George Scratchley Brown

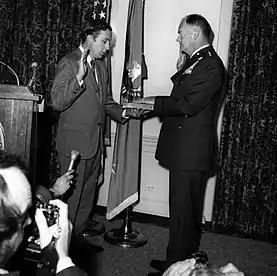
General George S. Brown is sworn in as Chairman of The Joint Chiefs of Staff by Department of Defense General Counsel Martin Hoffman at The Pentagon on July 1, 1974.

In 1973, under the recommendation of the Secretary of the Air Force, Robert Seamans and Secretary of Defense, James R. Schlesinger, President Richard Nixon appointed Brown to be Chief of Staff of the United States Air Force, effective 1 August 1973. General Brown became the first Air Force chief of staff who had previously never held the position of Air Force vice chief of staff. Brown was successful in building his character and leadership, mostly during his time as a general officer, and his tenure at several high-ranking positions had made him the favored choice for higher position within the military for quite some time. According to Brown biography book "Destined for Stars" written by Edgar F. Puryear Jr. several high-ranking people within the military and government officials had predicted that Brown someday would achieve a higher position within the military, such as Brown predecessor General John D. Ryan who informed Brown that he was his favorite choice to succeed him as Air Force Chief of Staff after Ryan assumed the Air Force Chief of Staff position in August 1969.